Shirak Province

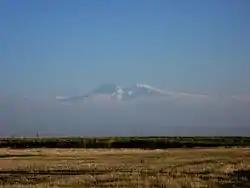
Shirak Plain

Shirak Province is located in the north-west of Armenia and covers an area of (9% of the total area of Armenia). It borders Lori Province to the east, Aragatsotn Province to the south, the Kars and Ardahan provinces of Turkey to the west and the Samtskhe-Javakheti and Kvemo Kartli regions of Georgia to the north.